Freddy Spurgeon

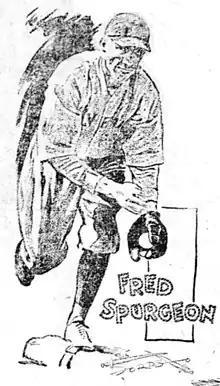
Drawing of the player

Fred Spurgeon (October 9, 1901 – November 5, 1970) was a Major League Baseball second baseman who played for four seasons. He played for the Cleveland Indians from 1924 to 1927. He was the starting second baseman during the 1926 Cleveland Indians season and led the league in sacrifice hits with 35 and outs with 470. He hit his only major league home run on July 13, 1927, off of Dutch Ruether in a 5–3 loss to the New York Yankees at League Park.